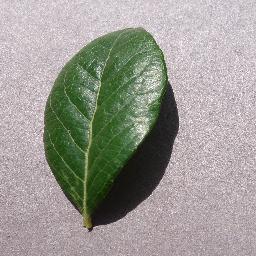
Label: Blueberry___healthy